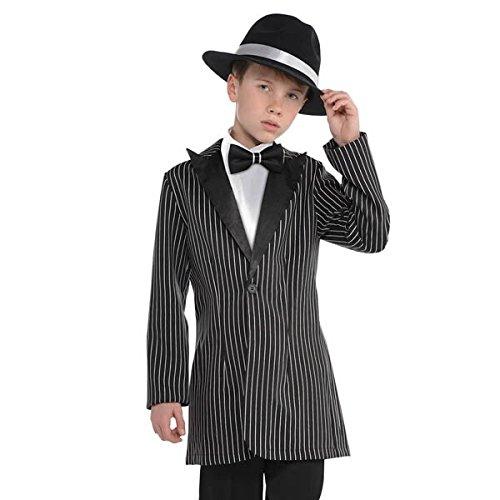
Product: amscan Zoot Suit Jacket - Child
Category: Clothing, Shoes & Jewelry | Costumes & Accessories | Kids & Baby | Girls | Costumes
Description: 1 Suit.
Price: $31.00
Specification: ProductDimensions:14.5x9.5x0.8inches|ItemWeight:11.2ounces|ShippingWeight:11.4ounces(Viewshippingratesandpolicies)|DomesticShipping:ItemcanbeshippedwithinU.S.|InternationalShipping:ThisitemcanbeshippedtoselectcountriesoutsideoftheU.S.LearnMore|ASIN:B01LYA98NP|Itemmodelnumber:846580|Manufacturerrecommendedage:4-12years